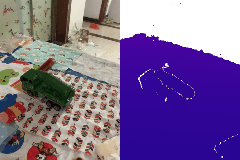
Label: truck